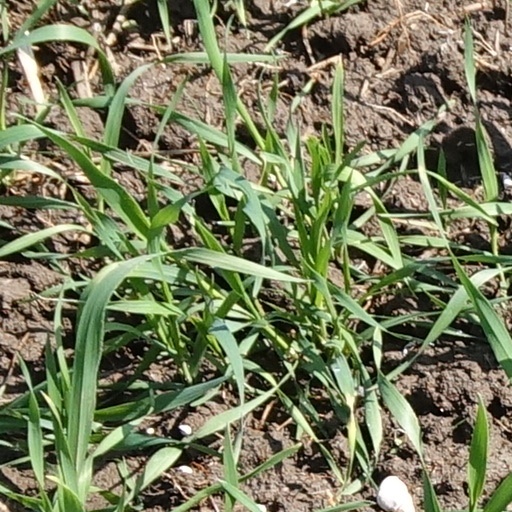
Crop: wheat